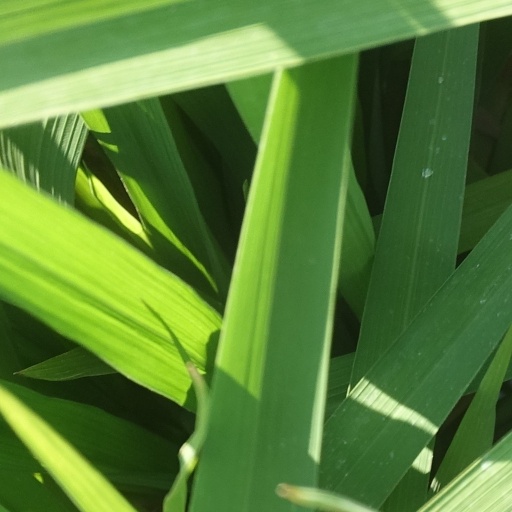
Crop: rice